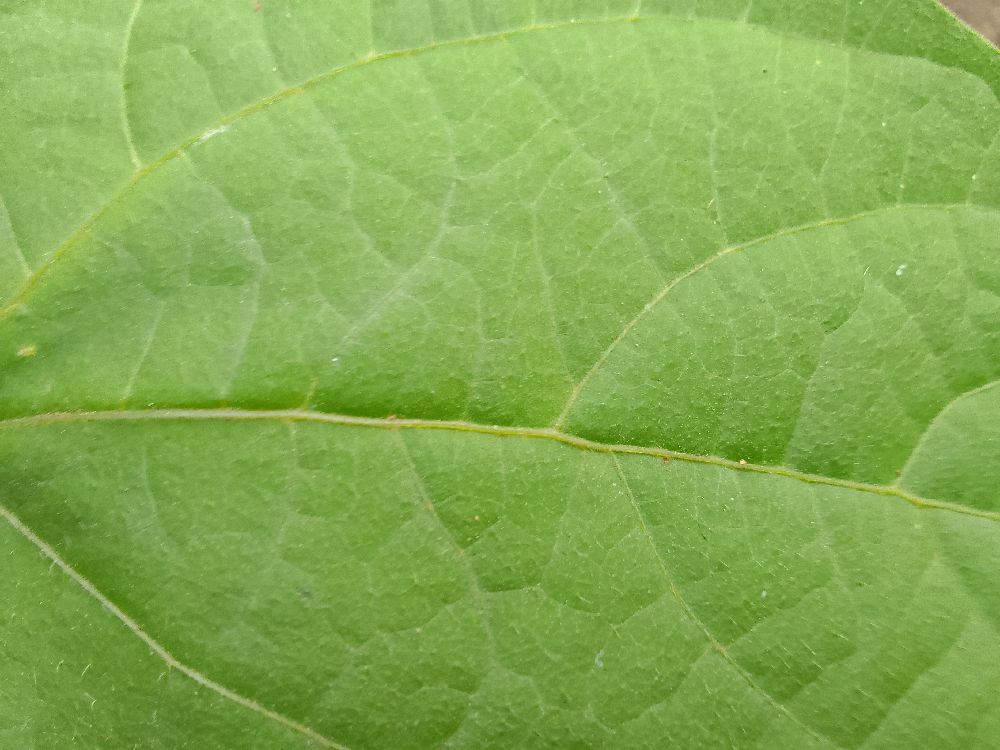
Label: healthy